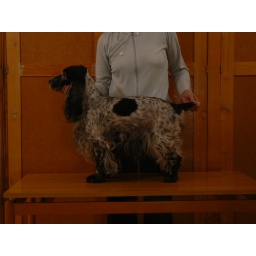
This kind of photo is needed when you want to sign your dog in for a dog show.